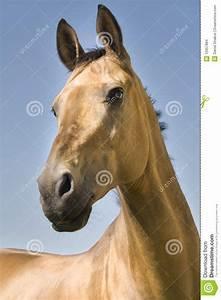
horse